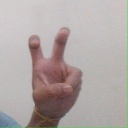
अक्षर: ई